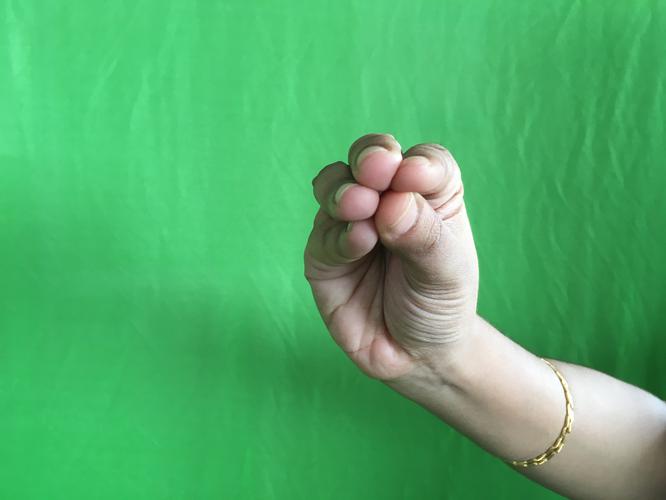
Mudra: Mukulam
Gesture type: single_hand